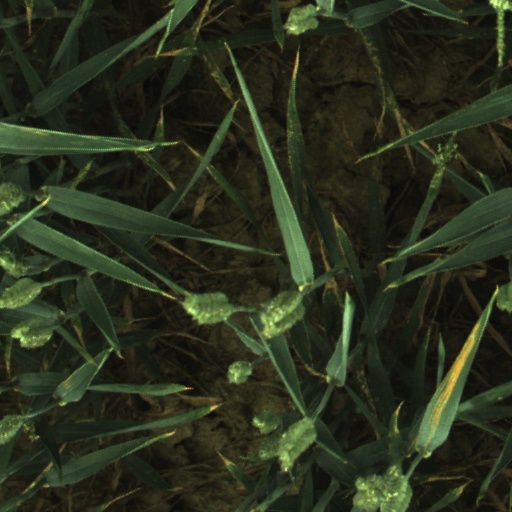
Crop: wheat